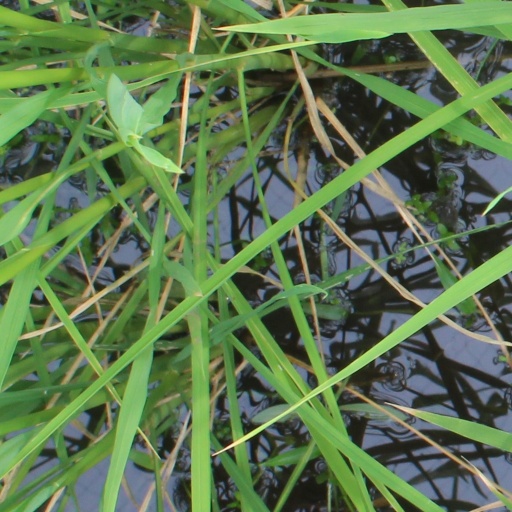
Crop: rice